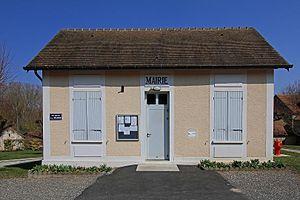
Mairie d'Arrancourt
Arrancourt est une commune française située à cinquante-neuf kilomètres au sud-ouest de Paris dans le département de l'Essonne en région Île-de-France.